Otto Jaekel

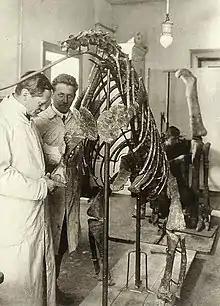
Jaekel and Eto von Zschock working on a "Plateosaurus", 1912.

Apart from his publications, Jaekel's most prominent contribution to vertebrate paleontology lies in the excavations in Wildungen (1890-1903) and Halberstadt (1909-1912), both of which he supervised. In Wildungen, various forms of Devonian fishes were excavated, while Halberstadt yielded a large number (more than thirty) of the dinosaur "Plateosaurus". He described a second species of "Plateosaurus" in 1914.